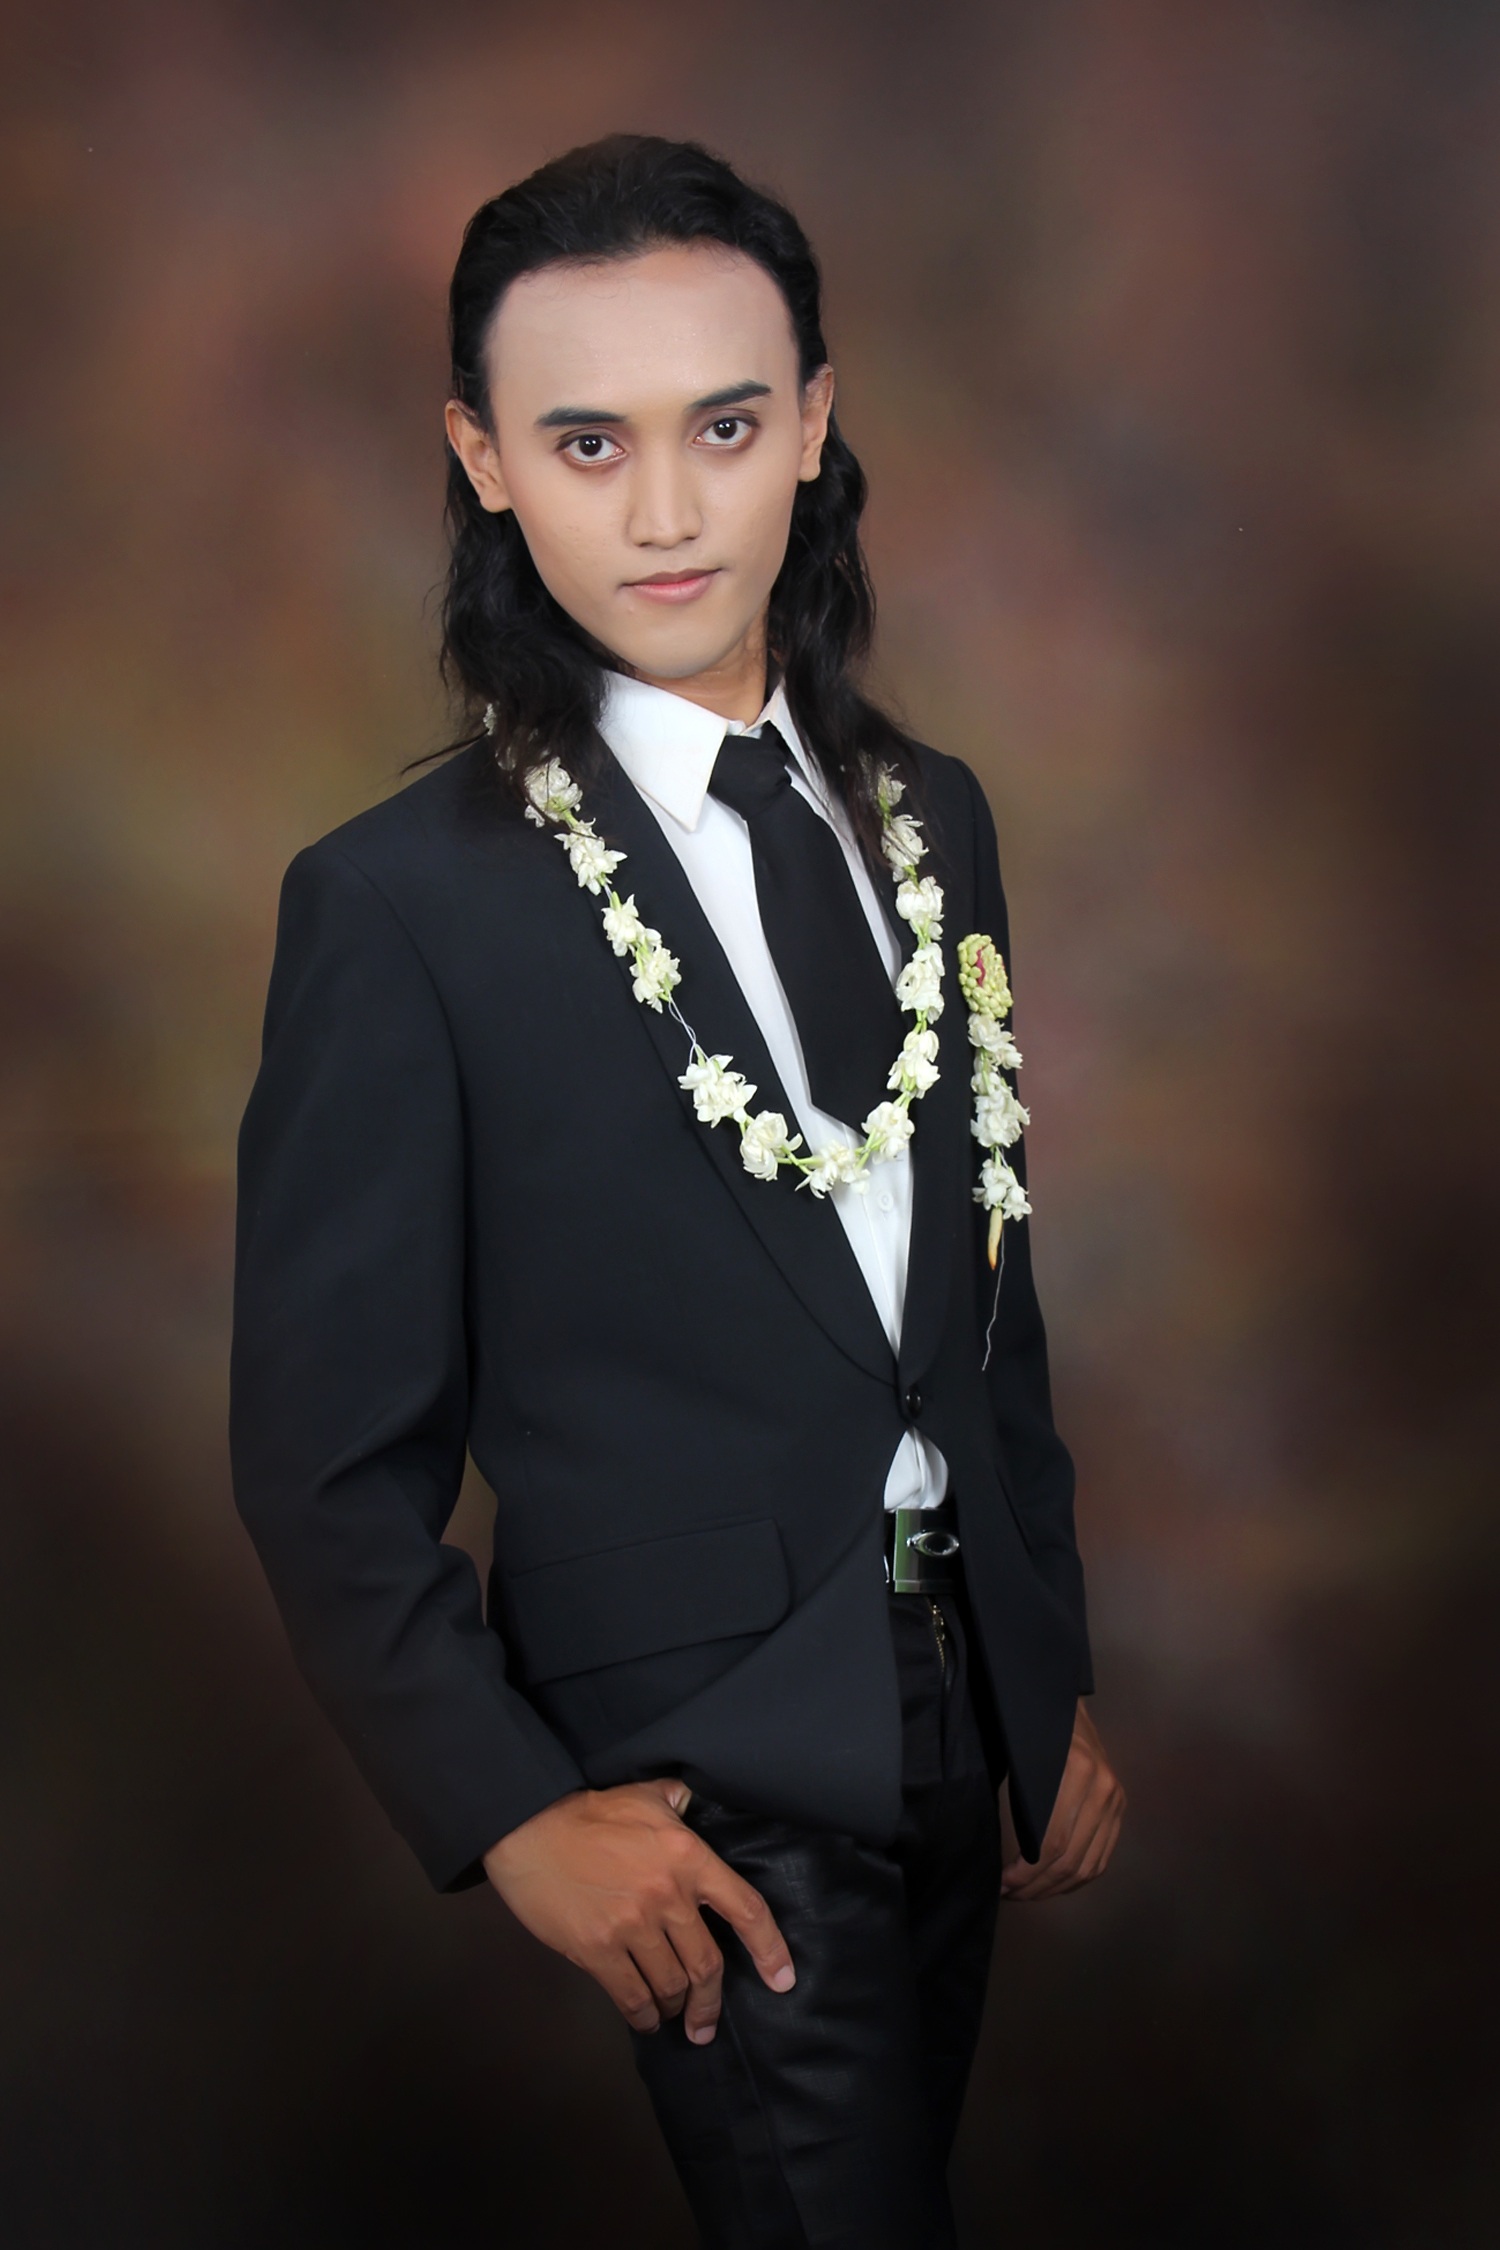
man, person, suit, people, male, singer, model, young, spring, fashion, friendship, lifestyle, wedding, groom, outerwear, hairstyle, tuxedo, men, gentleman, runway, party, java, attractive, adult, indonesian, photo shoot, formal wear, fashion show